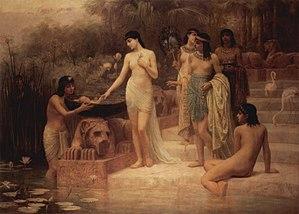
Shemot est la treizième parasha du cycle annuel juif de lecture de la Torah et la première parasha du Sefer Shemot, second Livre du Pentateuque.